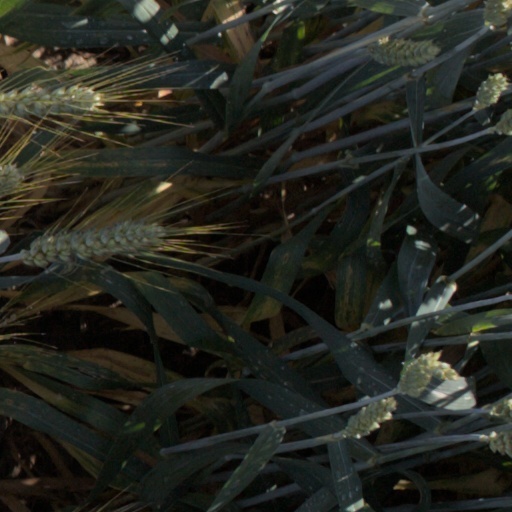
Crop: wheat